Southwest German Football Association

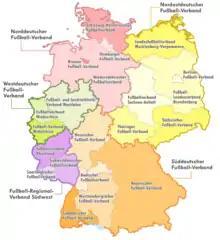
DFB, its five regional and 21 state associations

The "SWFV" is also part of the Southwestern Regional Football Association, one of five regional federations in Germany. The other member of the regional association are the Rhineland Football Association and the Saarland Football Association.